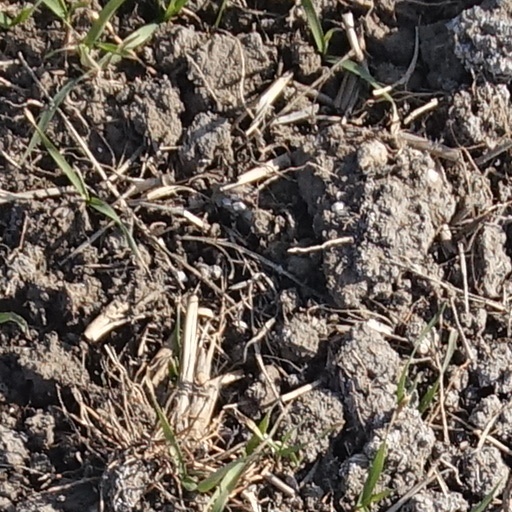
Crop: wheat